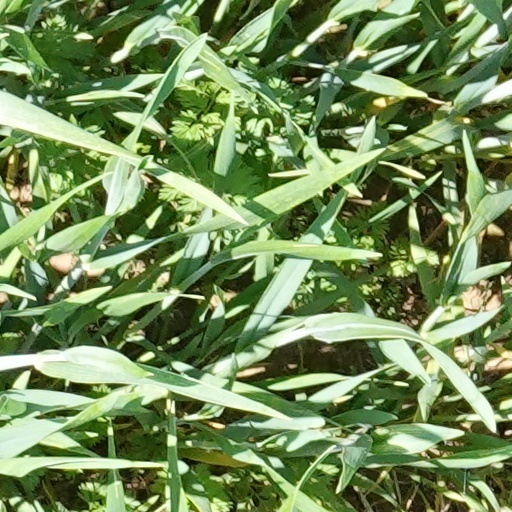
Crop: wheat